Karkaraly National Park

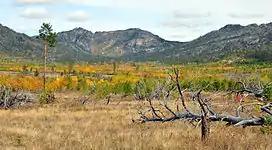
Kent Mountains

This building is one of the most well-known buildings in this area. It was built between 1910 and 1913 near the village of Komissarovka. The wooden house was constructed and decorated by the woodcarver Oomeltcen Smetankinym. Construction of the house of the forest warden was completed in 1913. The first owner of this structure was forest warden L. S. Sadovnichy.